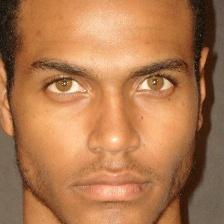
Label: faces